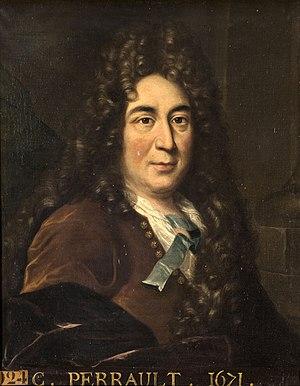
Contrôleur général des Bâtiments du roi, membre de l'Académie française